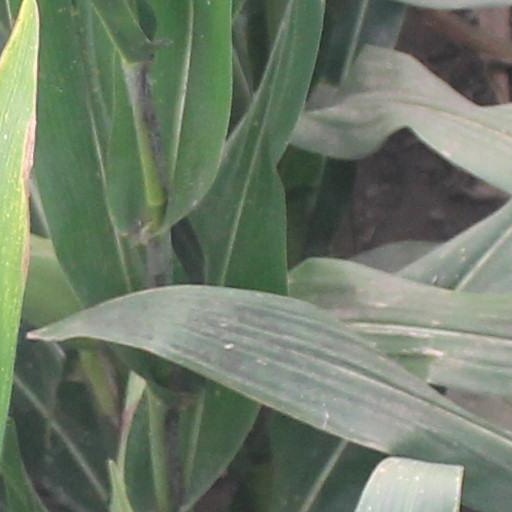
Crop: maize; corn